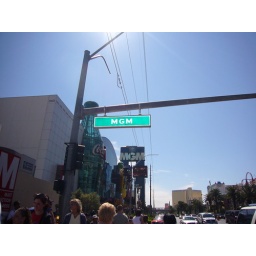
MGM street sign in Vegas